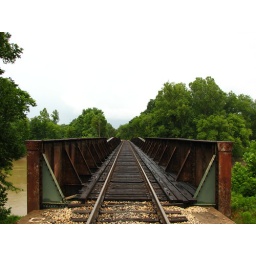
Swing-type CN railroad bridge over the Tallahatchie River in Philipp, MS. This was formerly the Illinois Central Railroad.